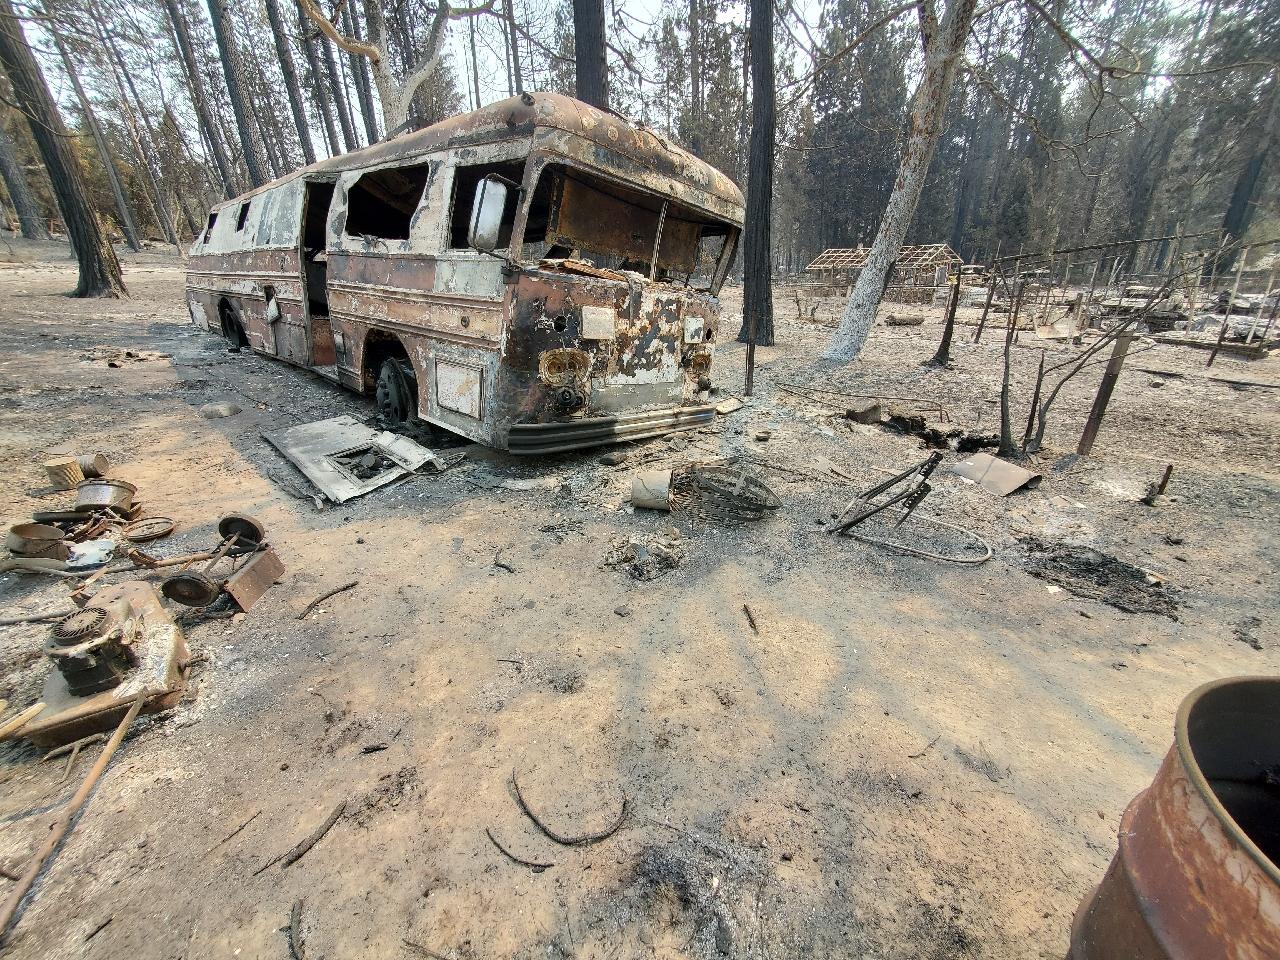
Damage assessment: destroyed